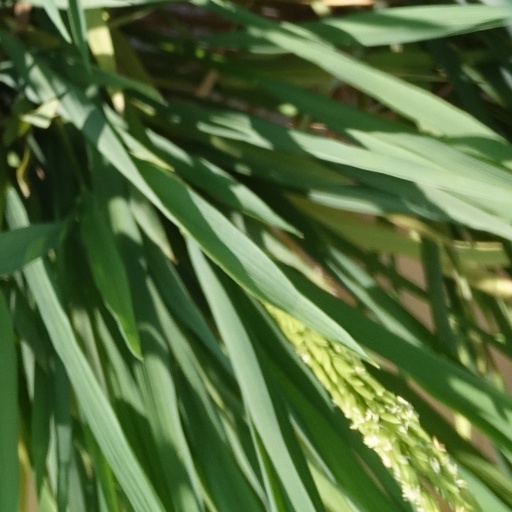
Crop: rice